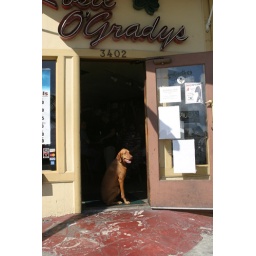
Yes it a dog in the door of a bar.